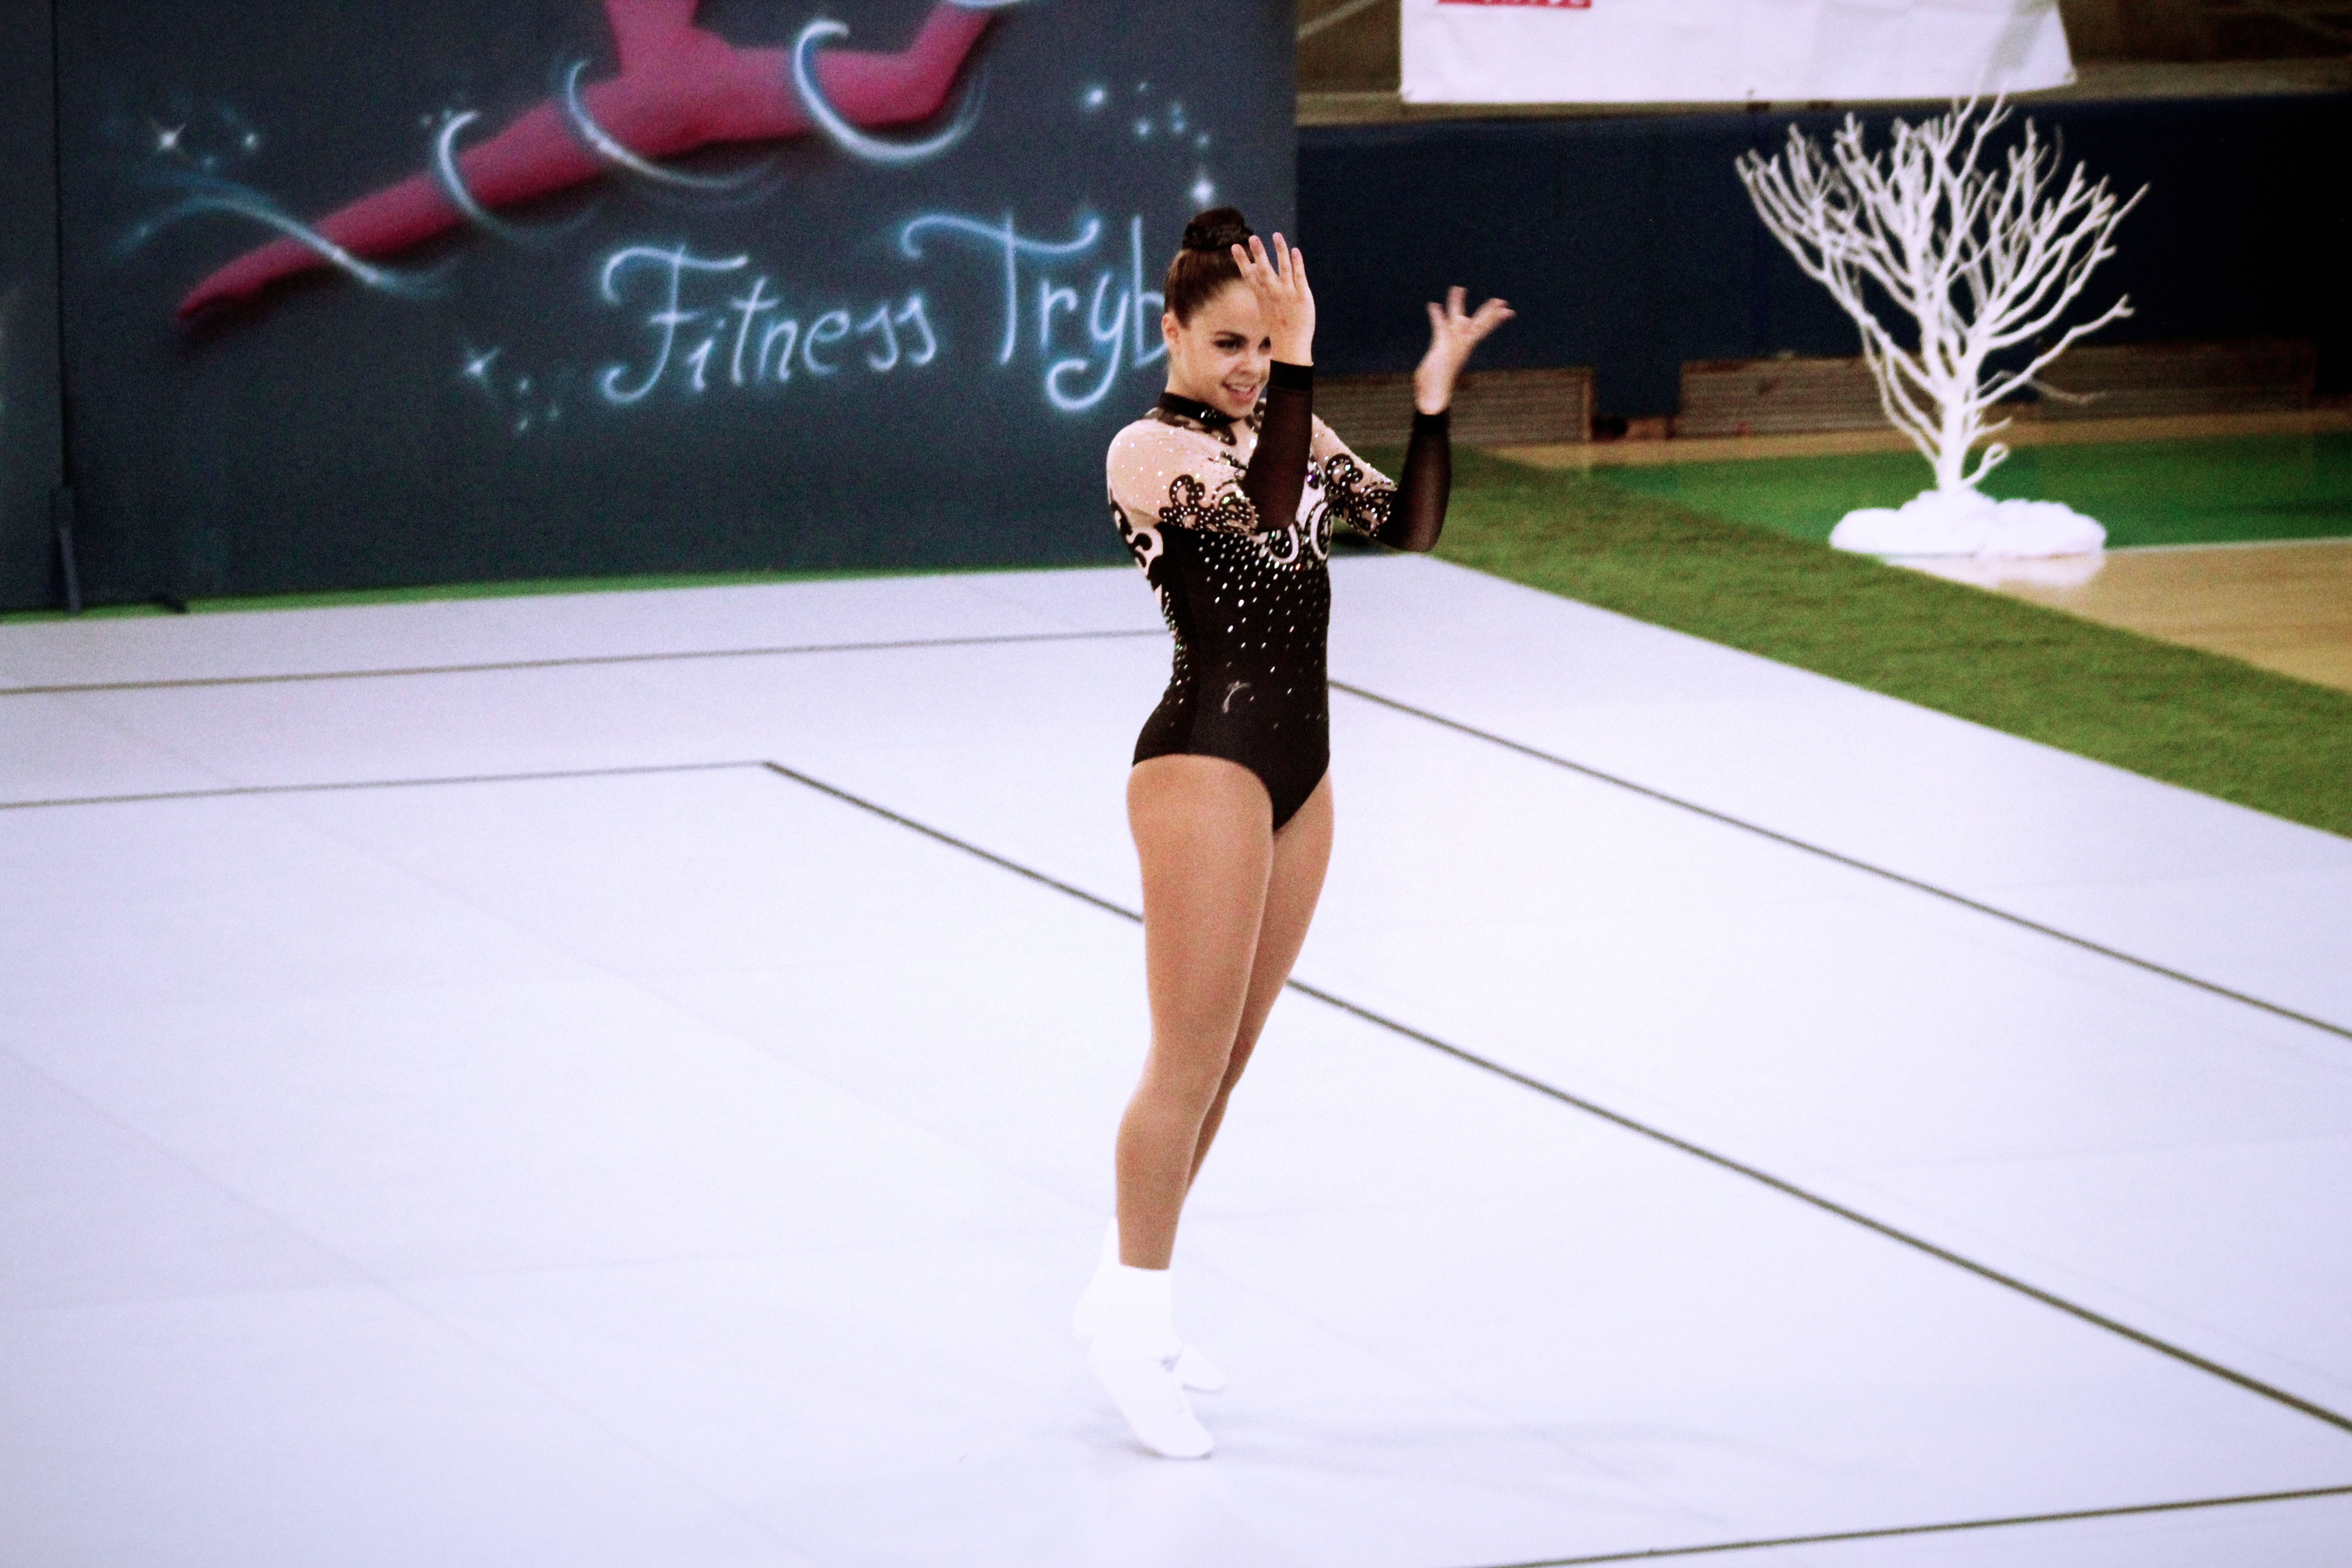
athlete, aerobic, gymnastics, female, race, rhythmic gymnastics, gymnast, competition, joint, girl, performing arts, leg, artistic gymnastics, sportswear, performance, competition event, sport venue, shoe, dancer, thigh, floor gymnastics